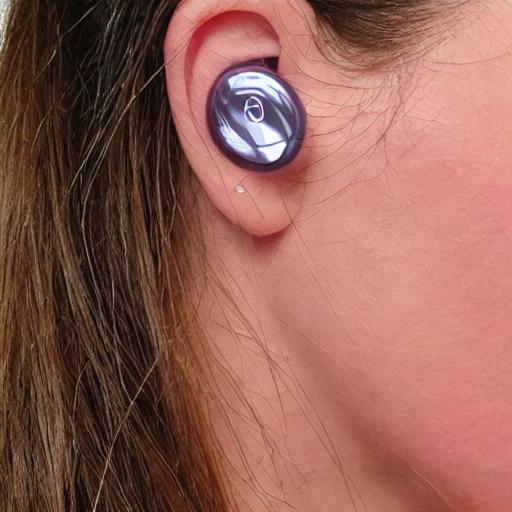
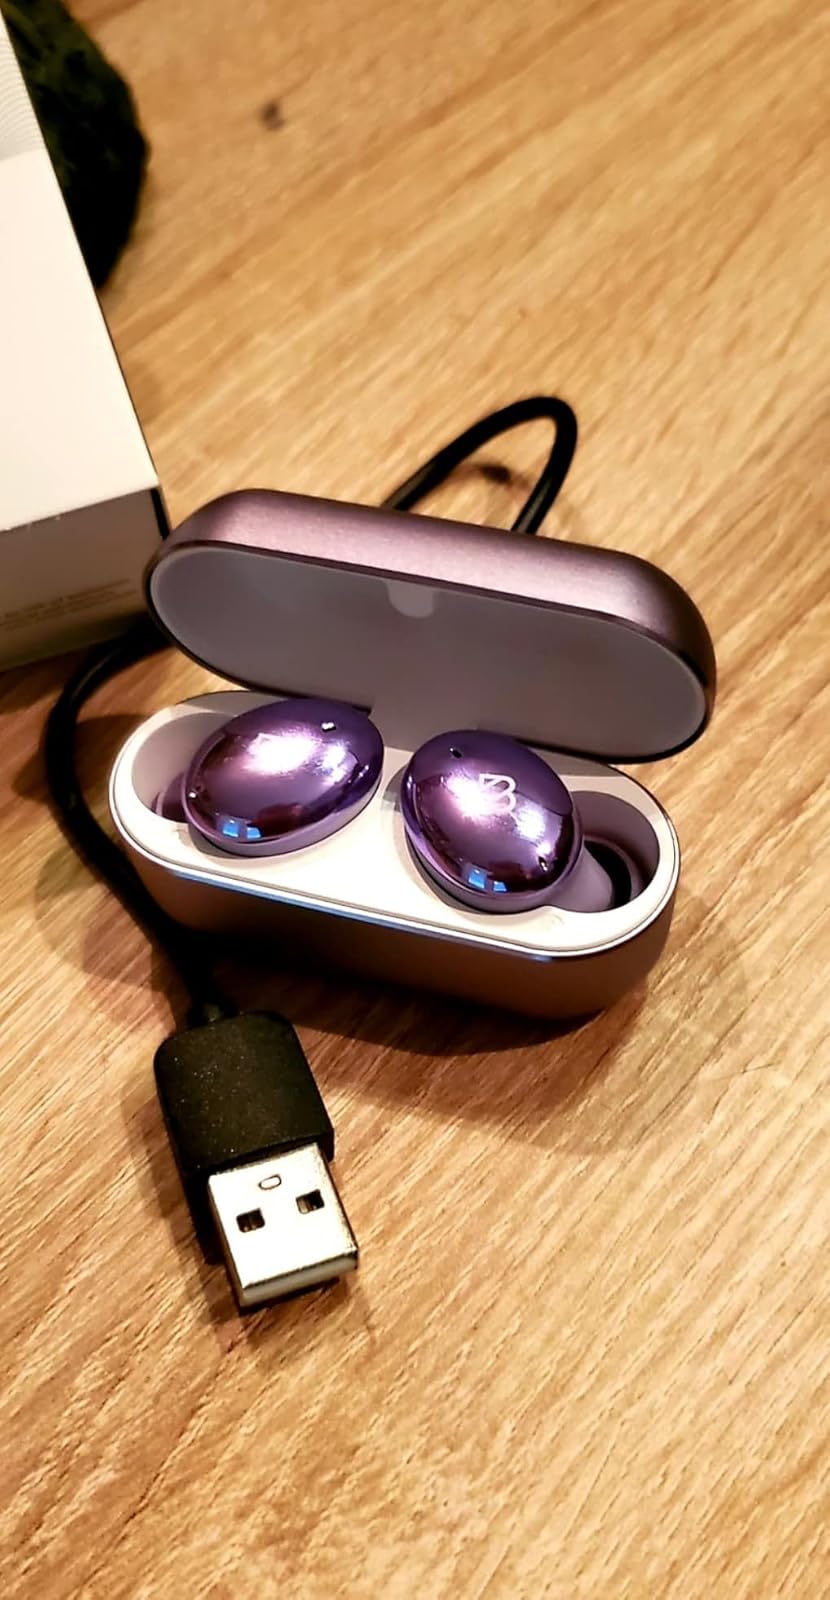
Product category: earbuds
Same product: no